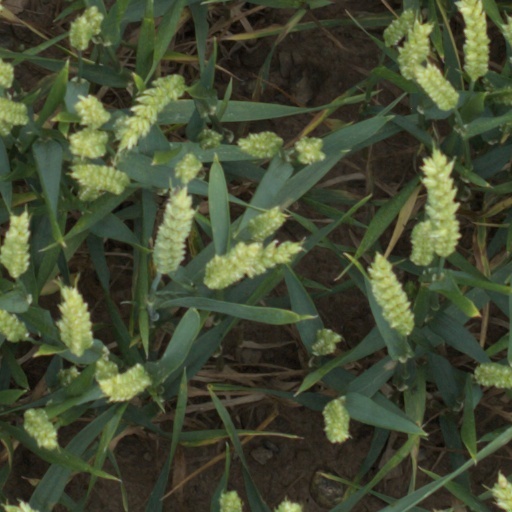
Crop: wheat